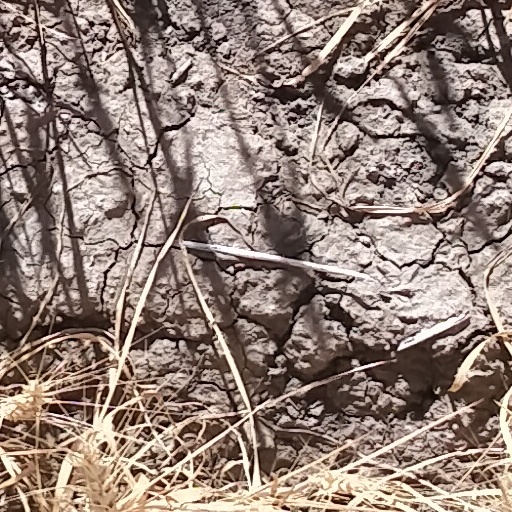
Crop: wheat